Sabretooth (character)

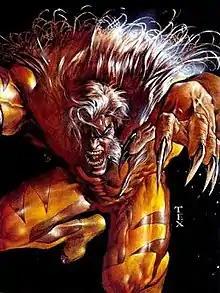
Artwork from "Sabretooth: Death Hunt" (1993) by Mark Texeira.

Sabretooth is a character appearing in American comic books published by Marvel Comics. Created by Chris Claremont and John Byrne, he first appeared in "Iron Fist" #14 (August 1977) and was initially depicted as a serial killer known as "the Slasher", before being developed into a villain associated with the X-Men during the "Mutant Massacre" crossover in 1986. This portrayal of Sabretooth has endured as the archenemy of the superhero Wolverine.